GURPS Arabian Nights

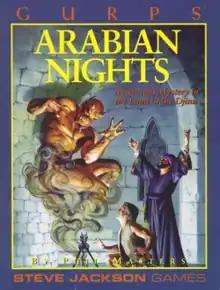
Cover art by Rowena Morrill, 1993

GURPS Arabian Nights is a supplement by Phil Masters, published by Steve Jackson Games in 1993 for "GURPS" ("Generic Universal Role-Playing System").